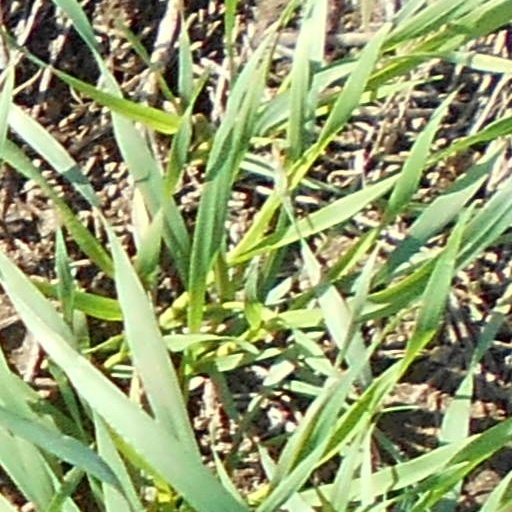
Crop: wheat